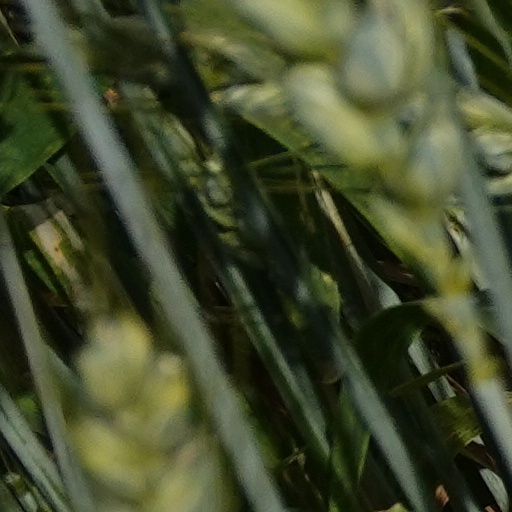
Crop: wheat